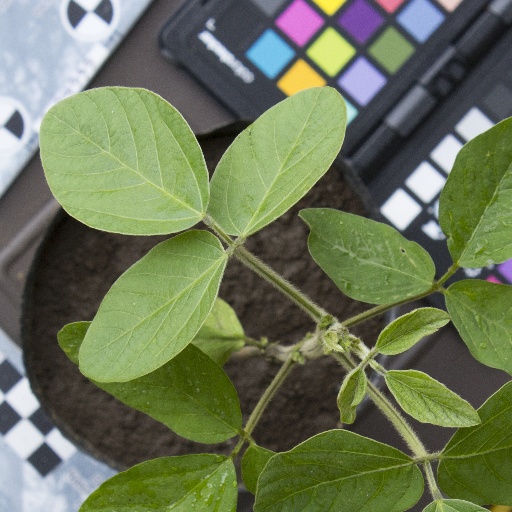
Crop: soybean